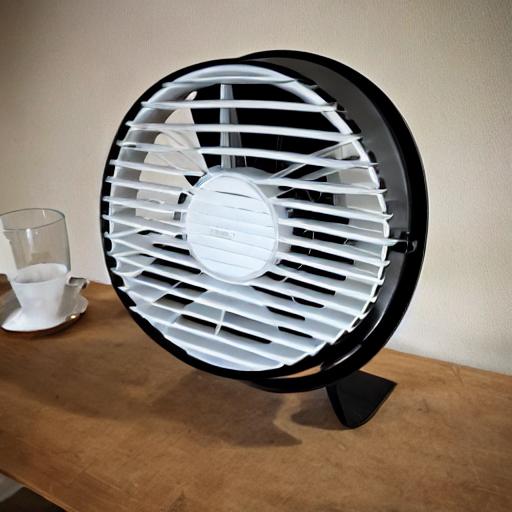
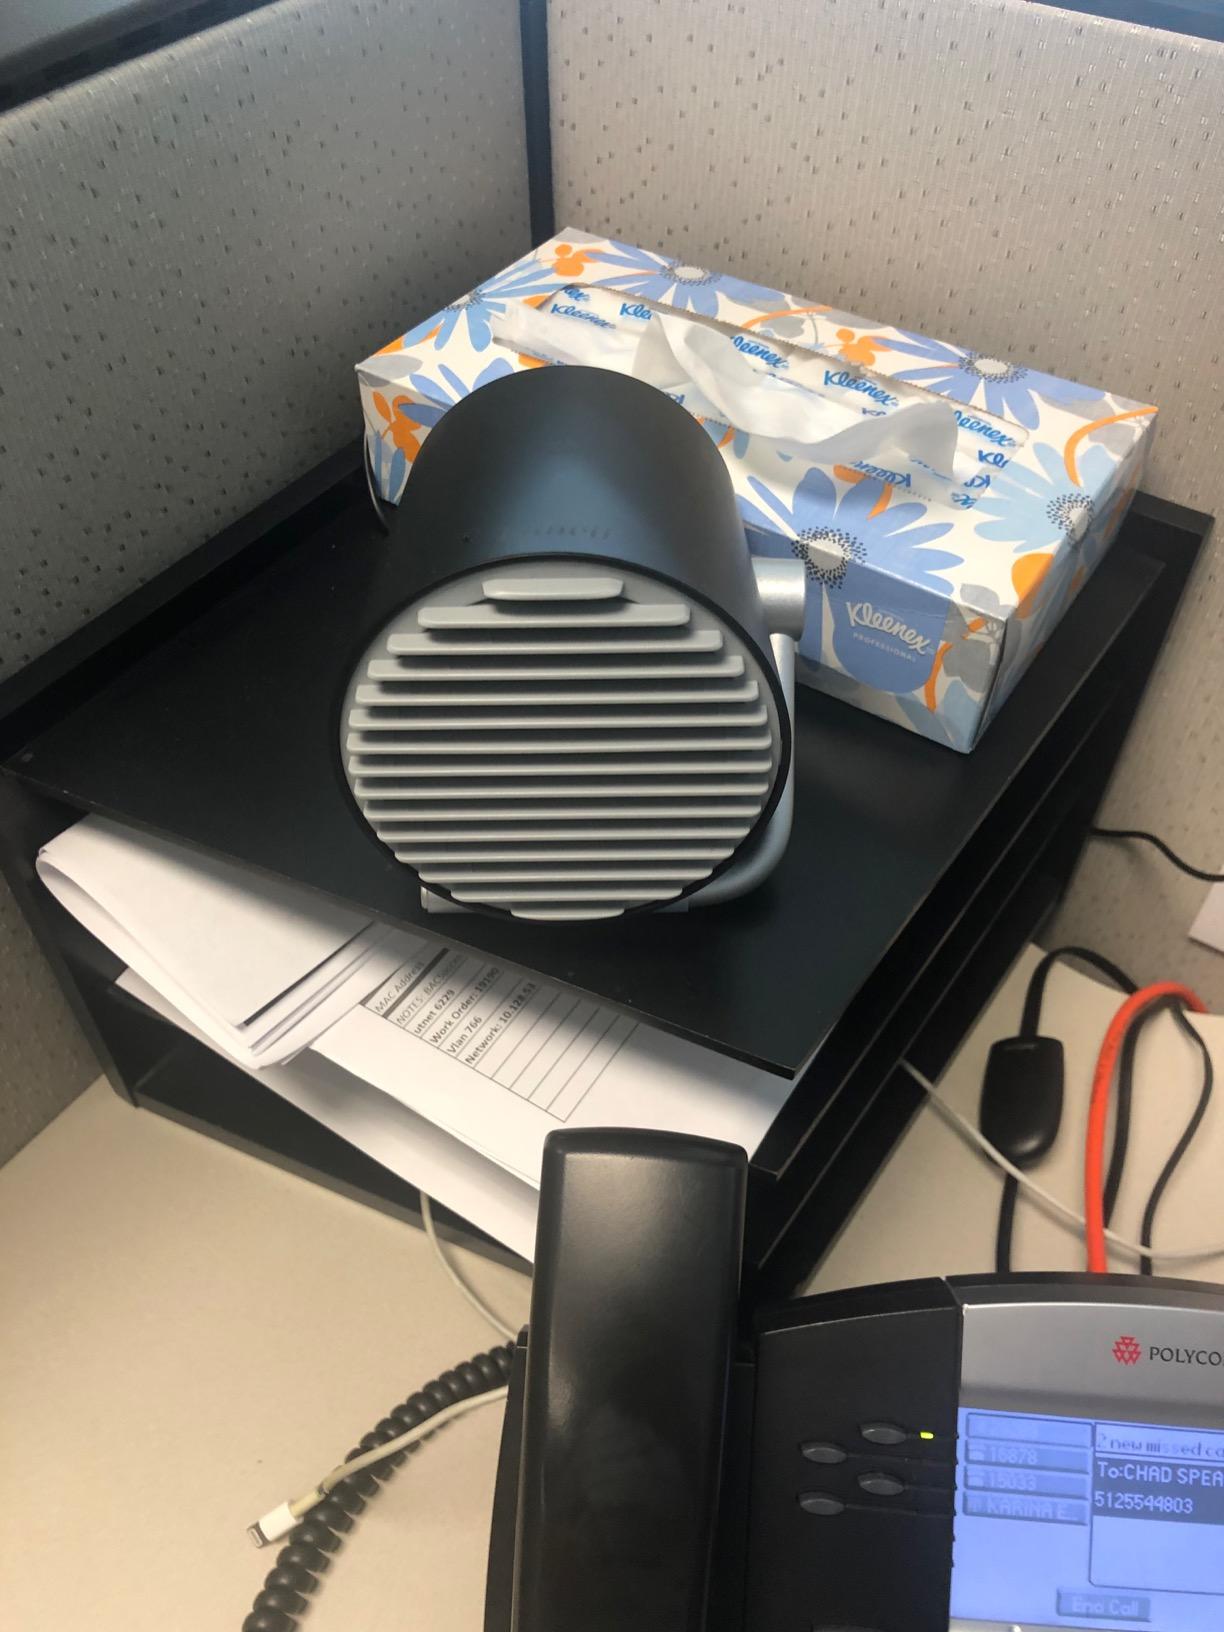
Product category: fan
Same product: no